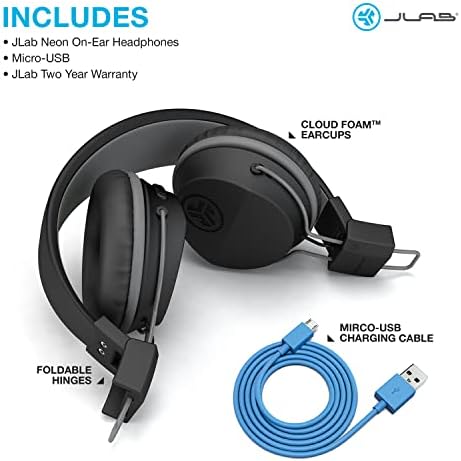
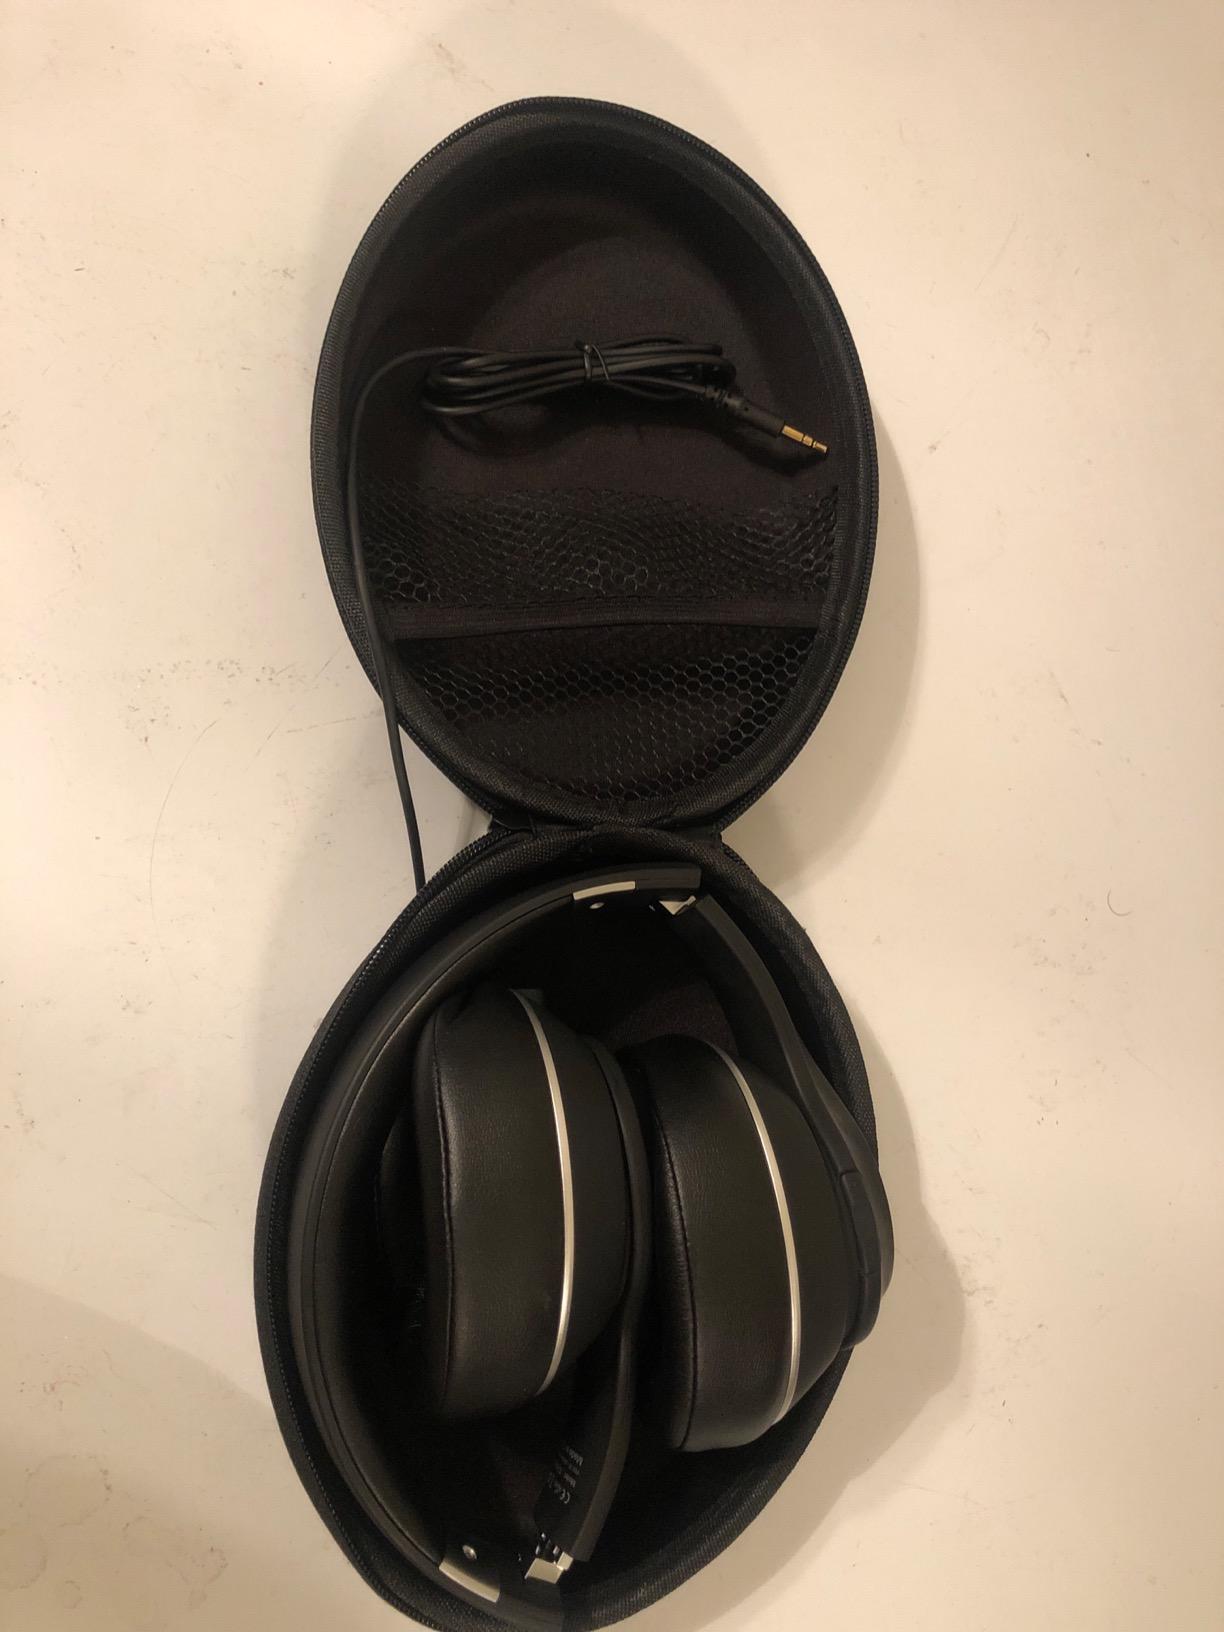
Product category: headphones
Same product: no